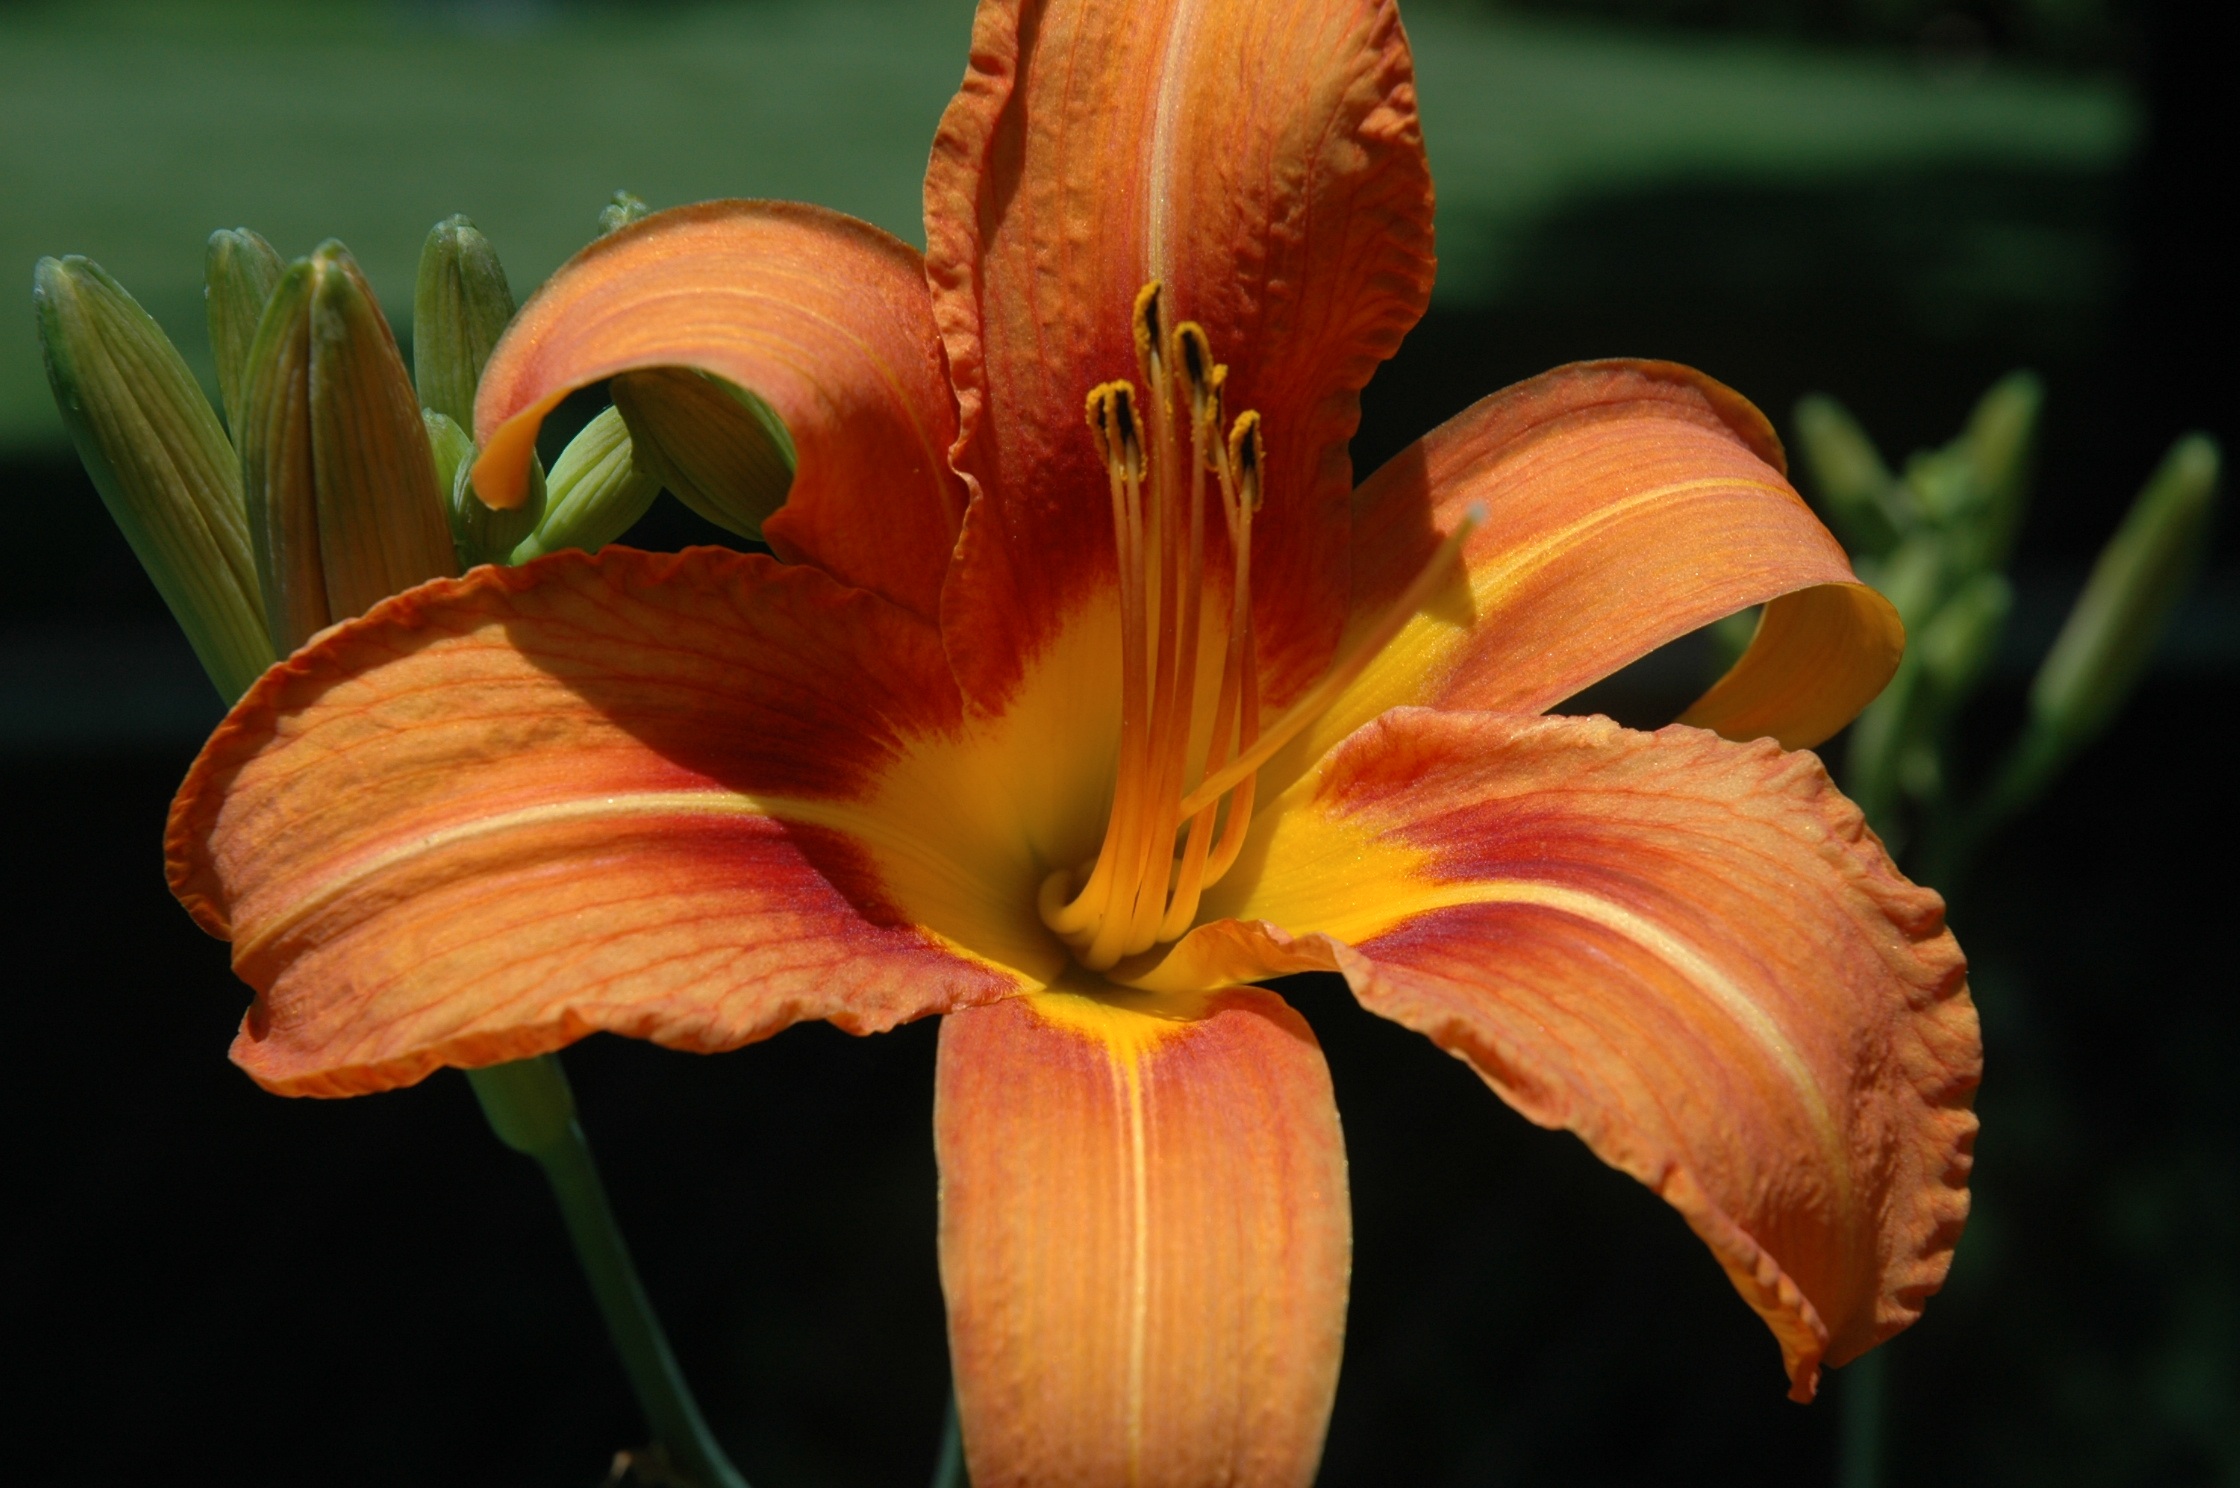
nature, plant, flower, petal, summer, floral, spring, yellow, garden, gardening, lily, spring flower, daylily, macro photography, summer flowers, orange lily, plant stem